Battle of Raymond

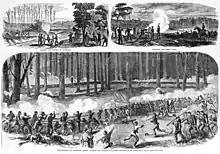
Three sketches of the battle by Theodore R. Davis

The Battle of Raymond was fought on May 12, 1863, near Raymond, Mississippi, during the Vicksburg campaign of the American Civil War. Initial Union attempts to capture the strategically important Mississippi River city of Vicksburg failed. Beginning in late April 1863, Union Major General Ulysses S. Grant led another try. After crossing the river into Mississippi and winning the Battle of Port Gibson, Grant began moving east, intending to turn back west and attack Vicksburg. A portion of Grant's army consisting of Major General James B. McPherson's 10,000 to 12,000-man XVII Corps moved northeast towards Raymond. The Confederate commander of Vicksburg, Lieutenant General John C. Pemberton, ordered Brigadier General John Gregg and his 3,000 to 4,000-strong brigade from Jackson to Raymond.